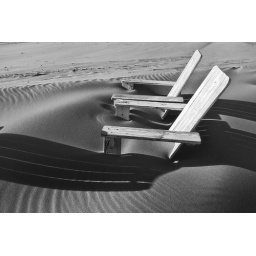
20100830s90_0645. Verlaten strandstoelen op het door zandstormen bijna bedolven terras van strandpaviljoen &amp;quot;People&amp;quot; in Kijkduin.